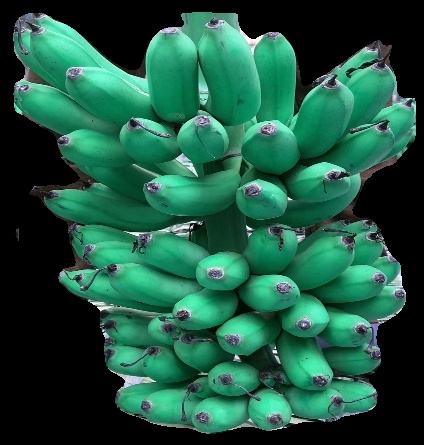
Variety: rasbale
Grade: grade1